William Atherton

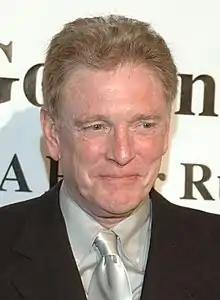
Atherton in 2009

William Atherton (born July 30, 1947) is an American actor. He had starring roles in "The Sugarland Express" (1974), "The Day of the Locust" (1975), "The Hindenburg" (1975) and "Looking for Mr. Goodbar" (1977), but is most recognized for what have become iconic roles in the "Ghostbusters" and "Die Hard" film series.